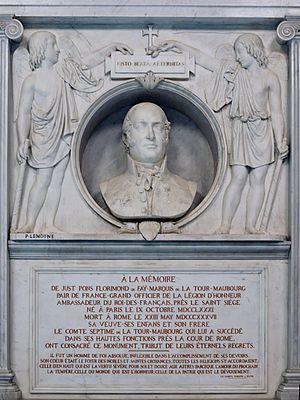
Monument à Just Pons Florimond de Faÿ (1781-1837), marquis de la Tour-Maubourg, ambassadeur du roi des Français près le Saint-Siège. Marbre, bas-relief par Paul Lemoyne (1783-1873). Église Saint-Louis-des-Français à Rome.
Just-Pons-Florimond de Faÿ, baron puis marquis de La Tour-Maubourg, est un diplomate et homme politique français né à Paris le 9 octobre 1781 et mort à Rome le 23 mai 1837.
"Le domaine de Maubourg, à mi-chemin entre Saint-Étienne et Le Puy-en-Velay, sur la commune de Saint-Maurice-de-Lignon, est le berceau d'une importante baronnie diocésaine du Velay à partir du XVIᵉ siècle, qui englobait également le château de La Tour et Sainte-Sigolène. L'importance du site tient, entre autres, à ce qu'il se situait sur une voie reliant Retournac sur les bords de la Loire à Saint-Pierre-de-Bœuf sur les rives du Rhône. ""L'allée historique"" qui mène à l'entrée principale du château est une infime partie de cette ancienne voie.
L'église Saint-Louis-des-Français est une église romaine située entre le Panthéon et la place Navone. Elle est l'église nationale des Français à Rome.